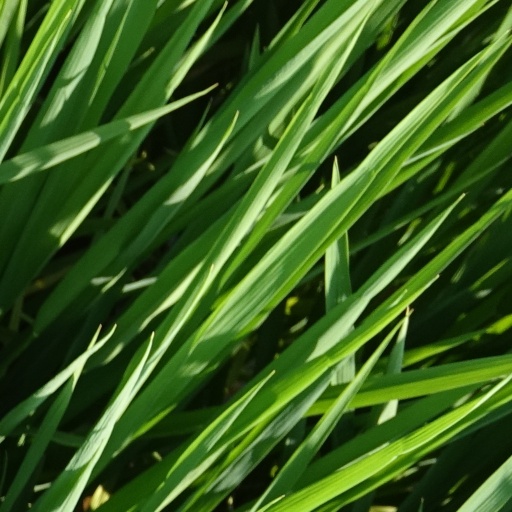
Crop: rice